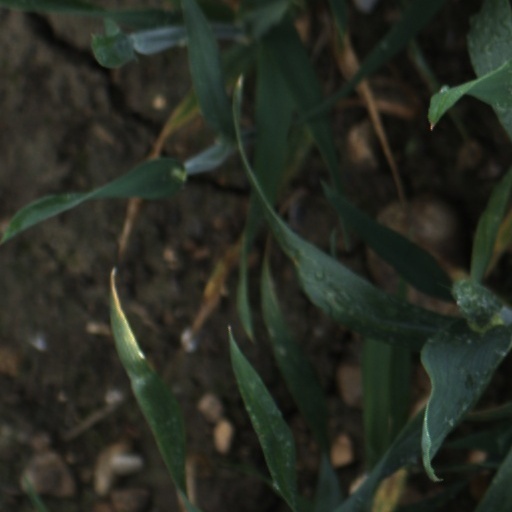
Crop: wheat